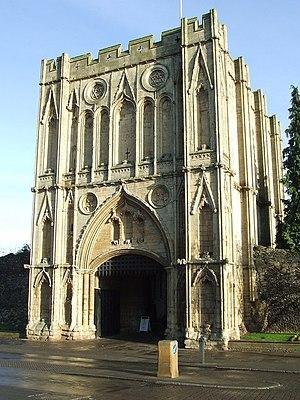
La révolte des paysans fut un important soulèvement populaire ayant eu lieu en Angleterre en 1381. La révolte fut causée par plusieurs facteurs dont les tensions économiques et sociales provoquées par la peste noire dans les années 1340, les taxes élevées nécessaires au financement de la guerre de Cent Ans contre la France et l'instabilité du pouvoir politique à Londres. L'événement déclencheur fut l'intervention de John Brampton dont les tentatives pour collecter l'impôt par tête dans la ville de Brentwood dans l'Essex le 30 mai 1381 se terminèrent par de violents affrontements qui se multiplièrent dans tout le Sud-Est de l'Angleterre. Une grande partie de la société rurale dont de nombreux artisans et représentants locaux se souleva pour exiger une réduction des taxes, la fin du servage et la démission des principaux conseillers du roi.